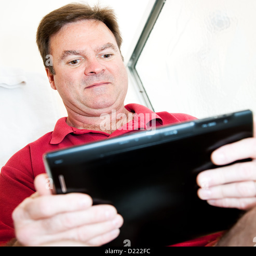
man in the bathroom using a tablet pc while on the toilet